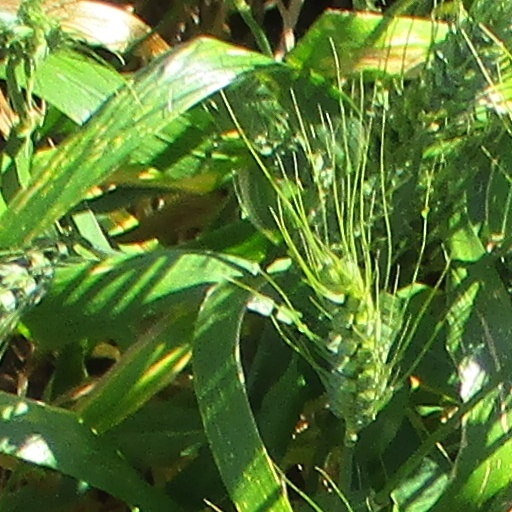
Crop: wheat